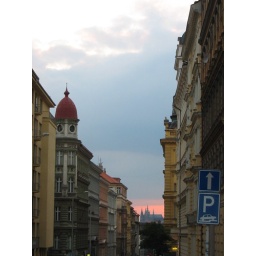
Sunset in the distance, castle on the hill